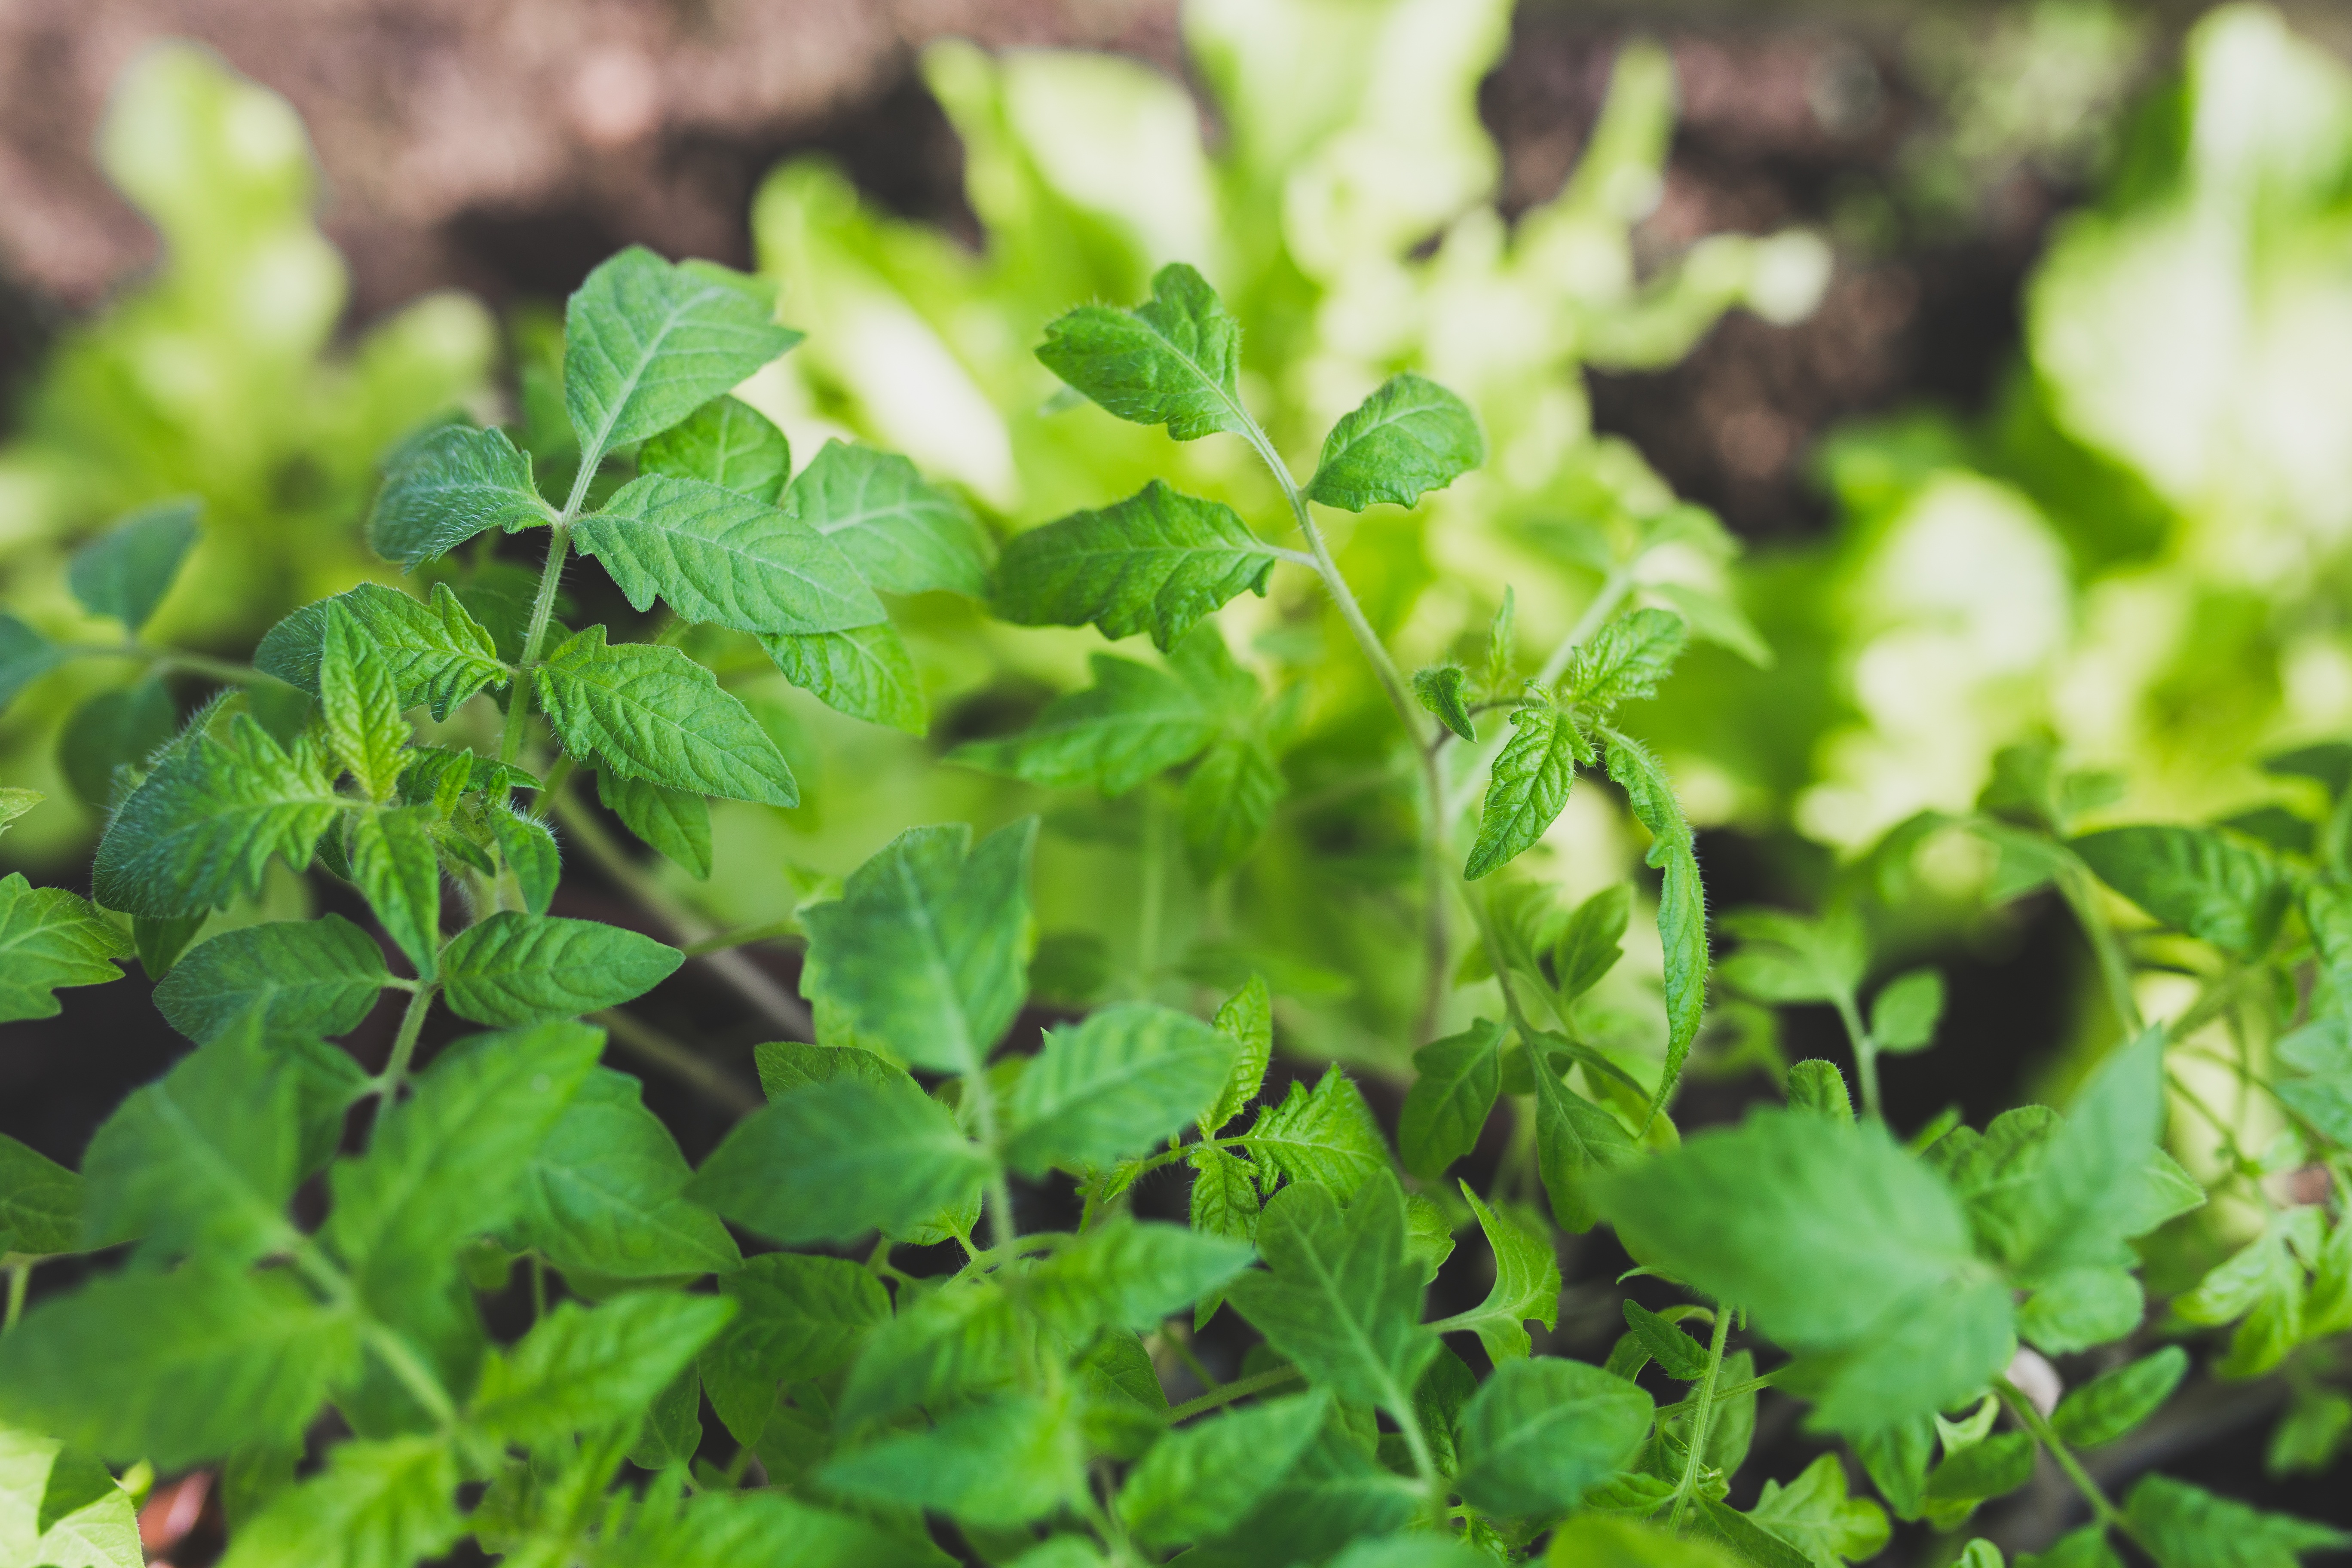
nature, plant, leaf, flower, young, food, spring, green, herb, produce, vegetable, closeup, healthy, plants, tomato, leaves, gardening, shrub, new, fit, flowering plant, annual plant, land plant, apiales, parsley family